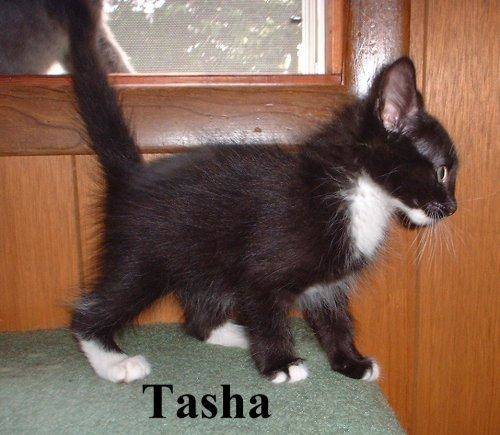
Label: cat